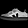
Label: Sneaker